Lon Chaney

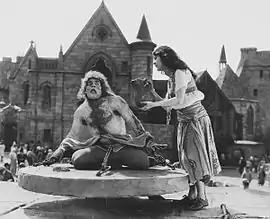
A still from "The Hunchback of Notre Dame" (1923) showing "Quasimodo" (Chaney) being offered water by "Esmeralda" (Patsy Ruth Miller)

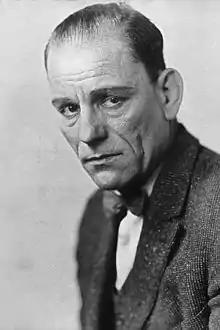
Chaney, 1923

Makeup in the early days of cinema was almost non-existent with the exception of beards and mustaches to denote villains. Most of what the Hollywood studios knew about film stemmed from their experience with theater makeup, but this did not always transfer well to the big screen, especially as the film quality improved over time. Makeup departments were not yet in place during Chaney's time. Prior to the mid-20s, actors were expected to do their own makeup.